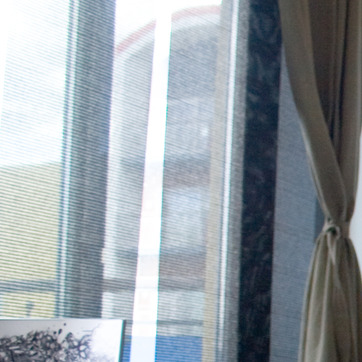
Material: glass